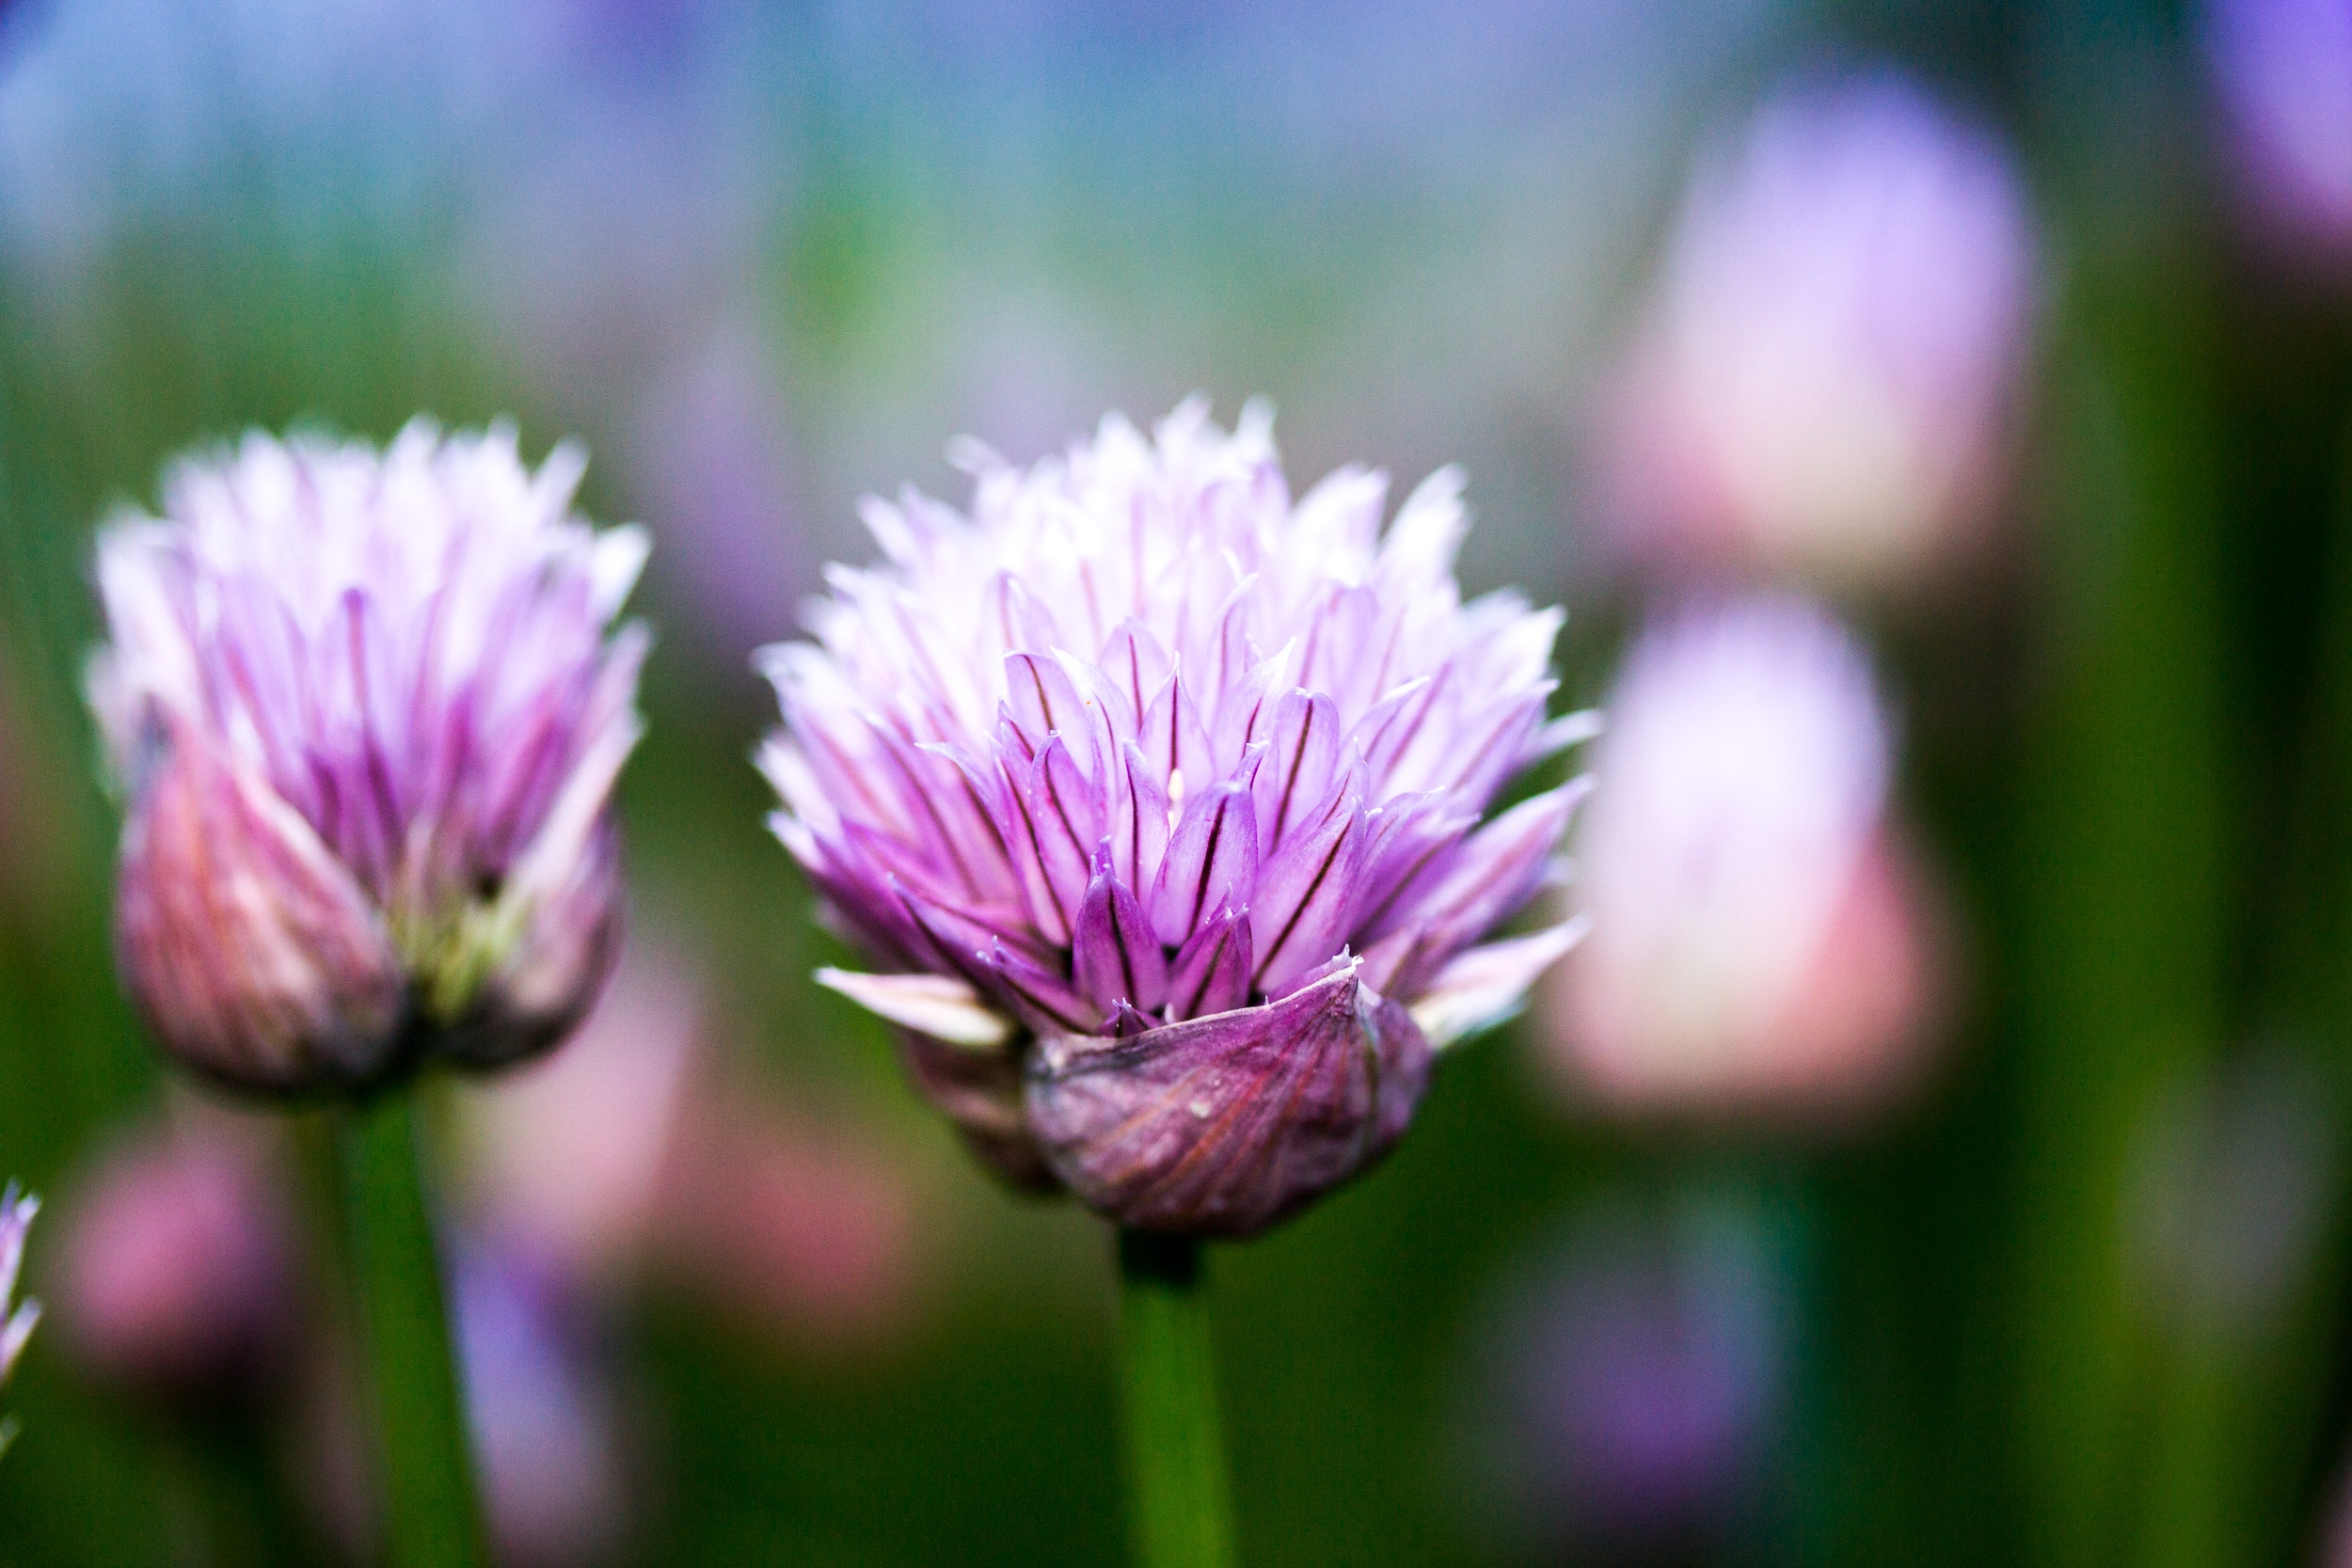
nature, grass, blossom, plant, meadow, prairie, flower, purple, petal, spring, produce, botany, garden, flora, wildflower, flowers, close up, thistle, chives, macro photography, flowering plant, l kv xt, plant stem, land plant, onion genus